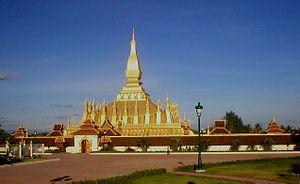
Le Pha That Luang est un monument bouddhique situé à Vientiane, capitale du Laos. Monument le plus sacré du pays, il est censé contenir un cheveu de Bouddha. Il figure sur les armoiries du Laos et ses billets de banque.
Le stūpa ou stoupa, est une structure architecturale bouddhiste et jaïna que l'on trouve dans le sous-continent indien, dont il est originaire, mais aussi dans le reste de l'Asie, où il a suivi l'expansion du bouddhisme. C'est à la fois une représentation aniconique du Bouddha et un monument commémorant sa mort ou parinirvana.